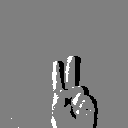
ASL letter: v